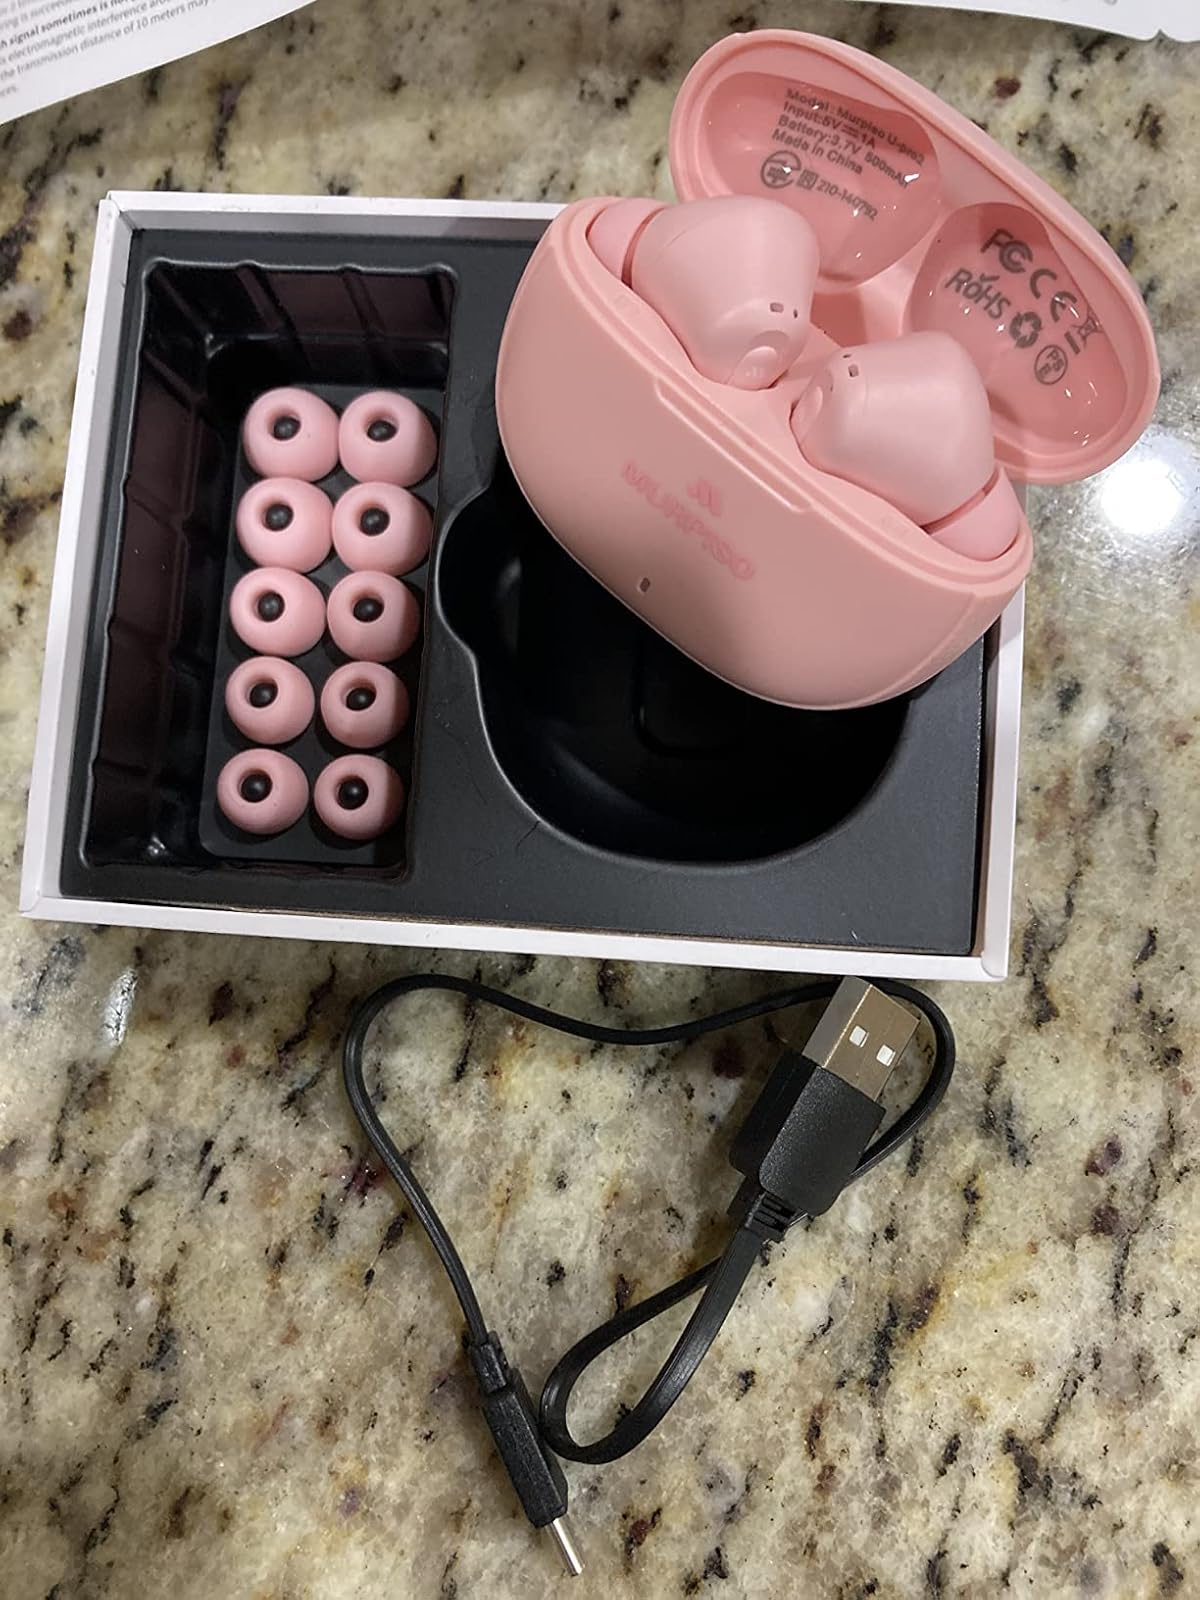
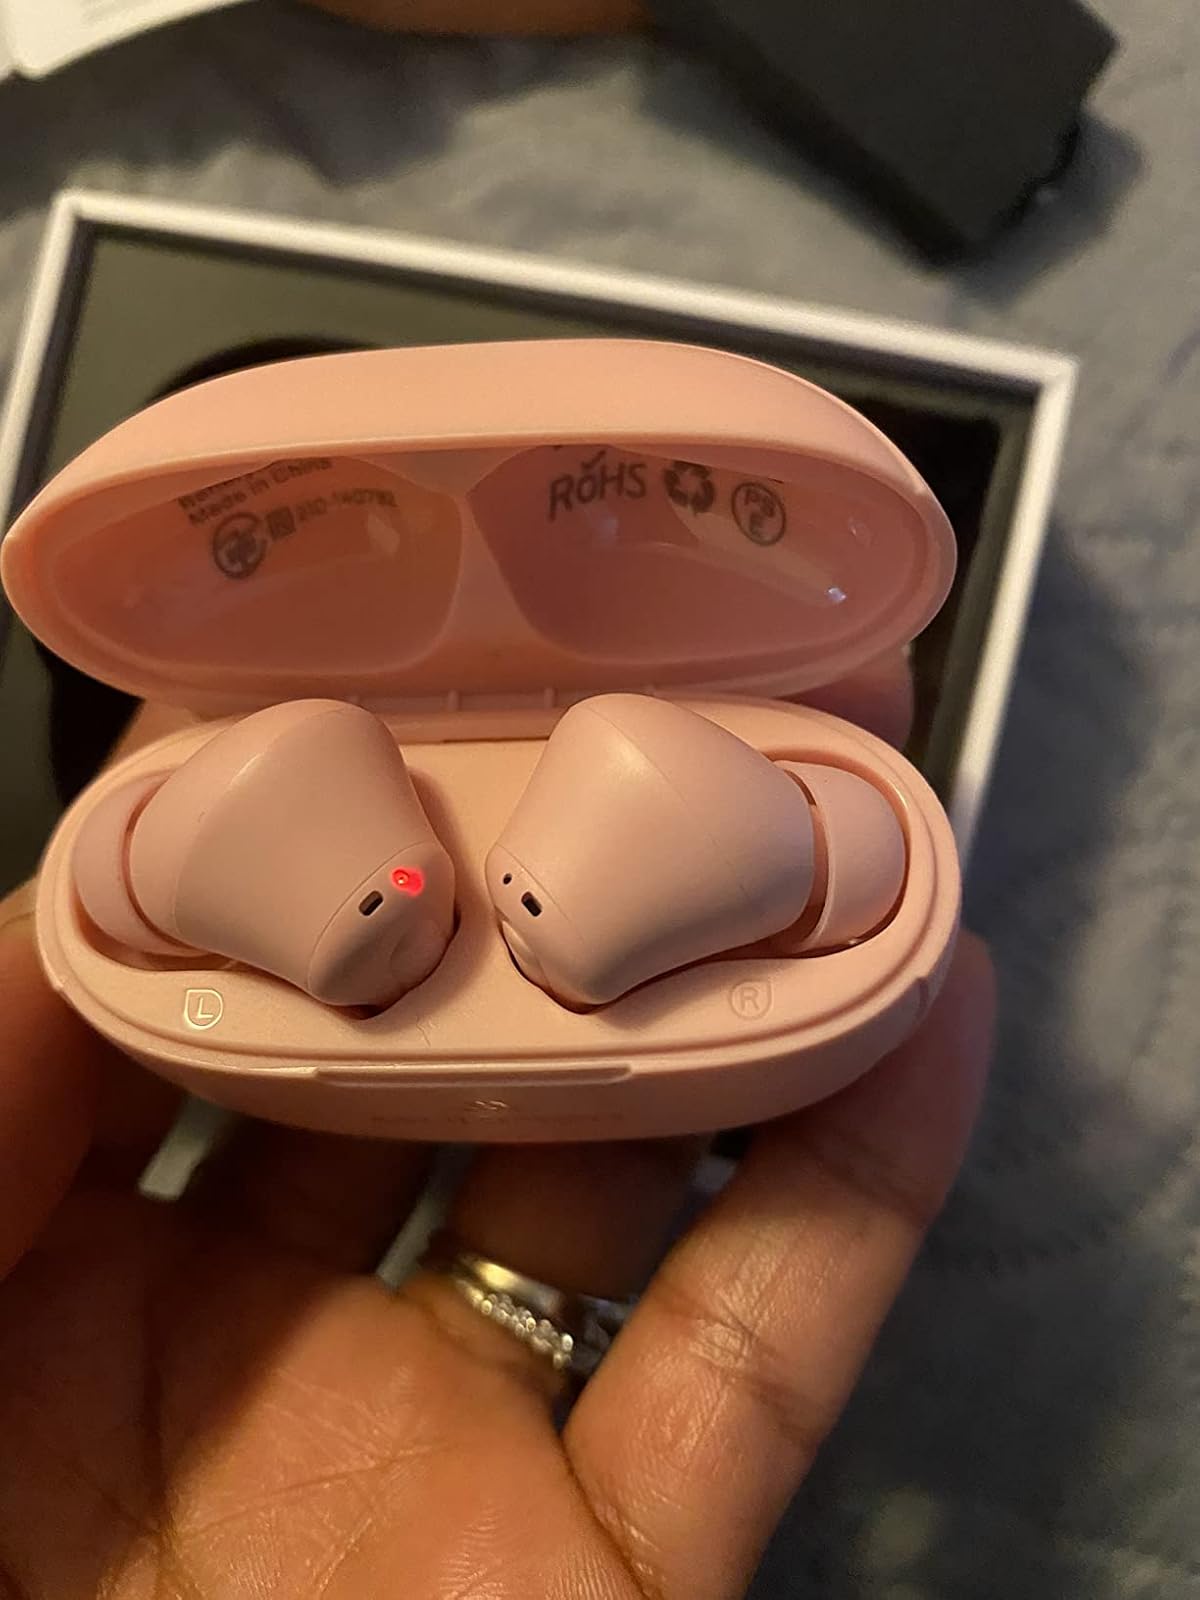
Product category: earbuds
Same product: yes